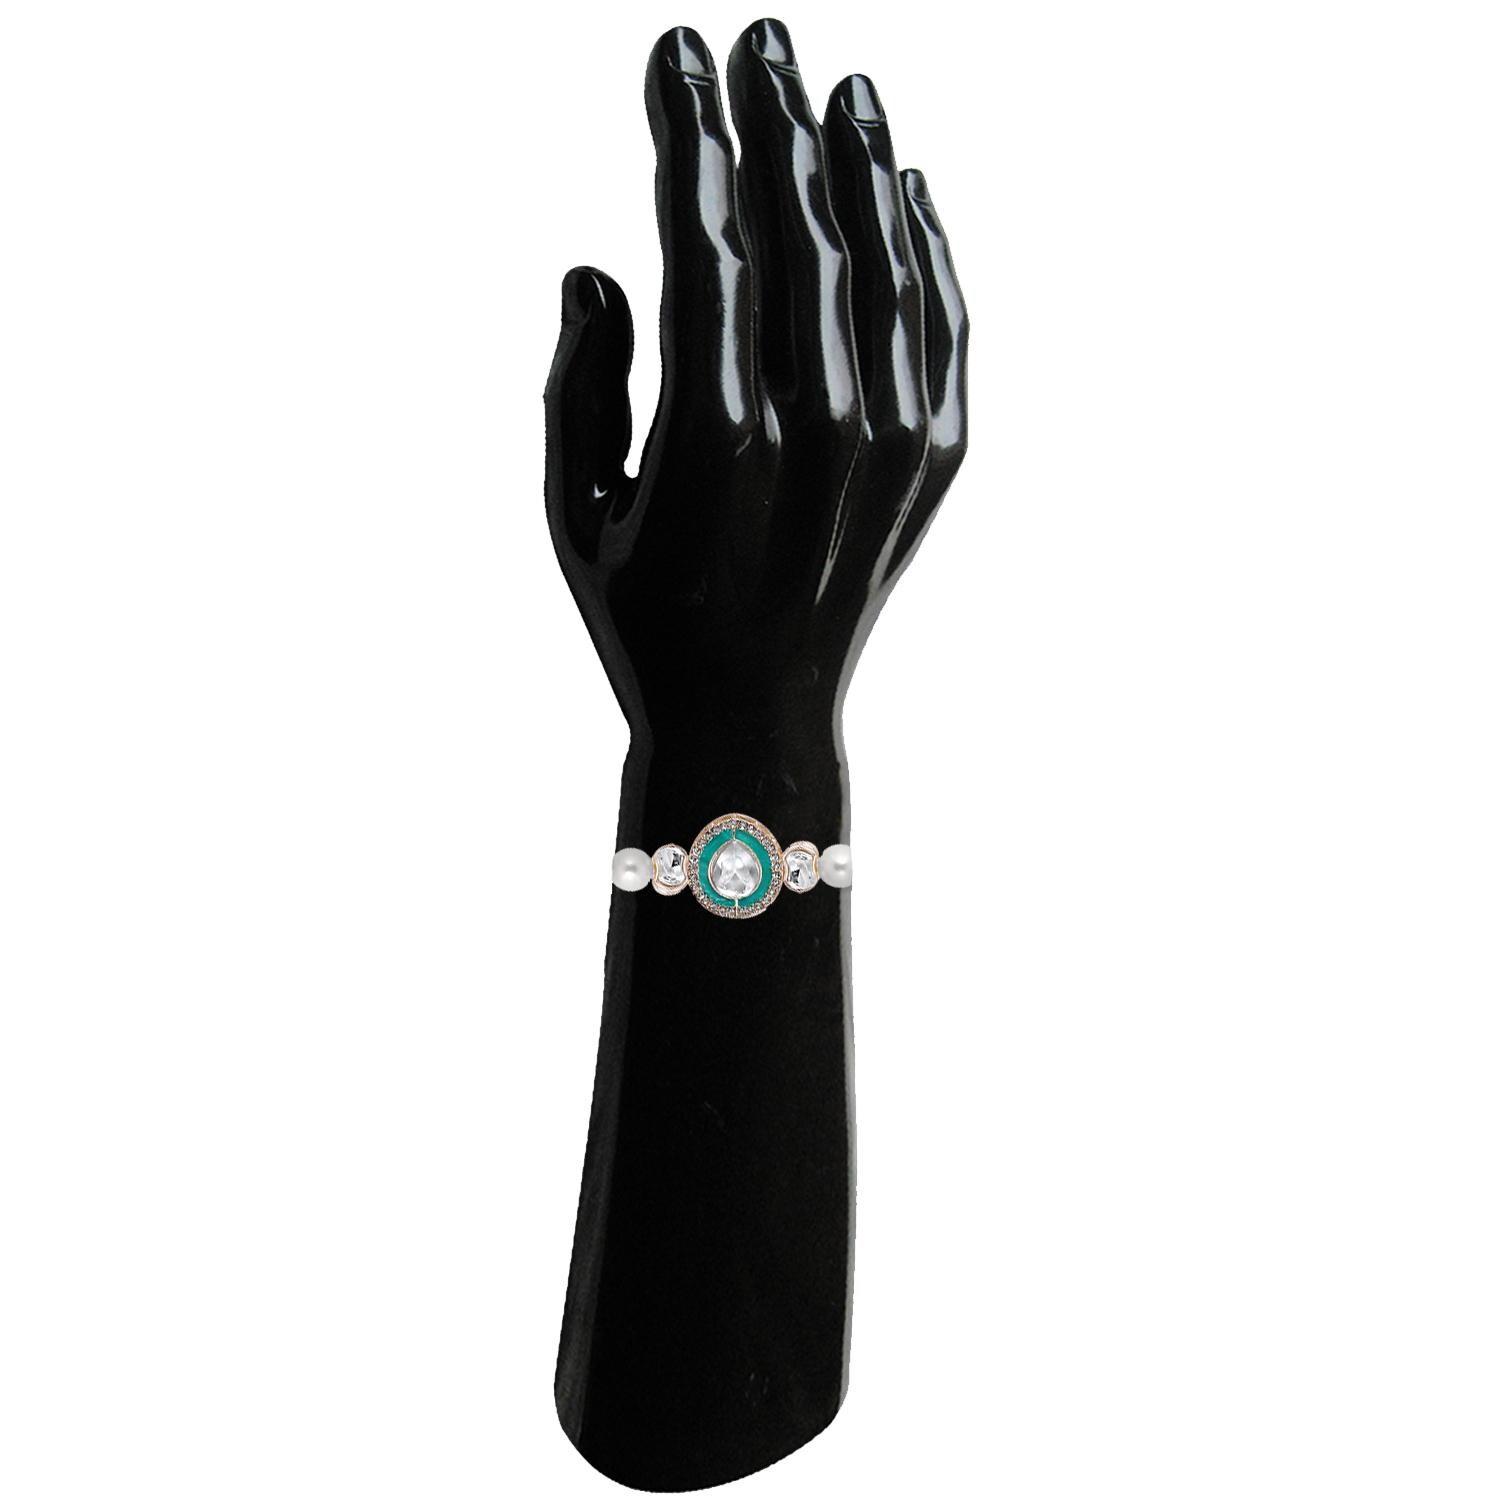
 Mahi Gold Plated Classic Kundan Studded Ethnic Thread Rakhi for Brother, Bhai, Bro (RA1100814G)
Type: Rakhis
Brand: Mahi
Price: Rs. 269
 Celebrate Raksha Bandhan with our exquisitely crafted Kundan Rakhi, designed to strengthen the bond between siblings. This traditional Rakhi features intricate beadwork and durable thread, ensuring it stands the test of time. Handmade with care, each Rakhi is a unique and meaningful gift for your brother. Each Rakhi carries heartfelt blessings and good wishes for your brother's well-being and success. Celebrates the bond of love and protection between siblings, a cherished tradition in Indian culture.
Features: The Rakhi is adorned with vibrant colors and attractive embellishments that add a touch of elegance to the celebration.,Content in Box : 1 Rakhi ; Cultural Significance: This beautiful Rakhi will acknowledge your love for Your Brother with the promise that your bond with him will grow stronger as time goes on.,Vibrant Colors: Adding bright and playful colors to the celebration will make it stand out and make it more enjoyable.,Celebrate the bond of love and protection with our exquisite Rakhis. Share the joy of Raksha Bandhan Festival with this beautiful Rakhi, a token of love, protection and blessings.,Adjustable Size and Easy to tie: Designed to fit wrists of all sizes. It is simple and easy to tie the Rakhi securely and effortlessly.
Included: 1 Rakhi